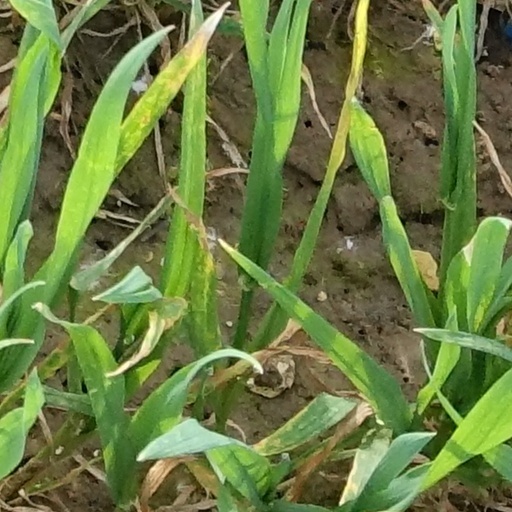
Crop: wheat